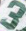
Number: 3